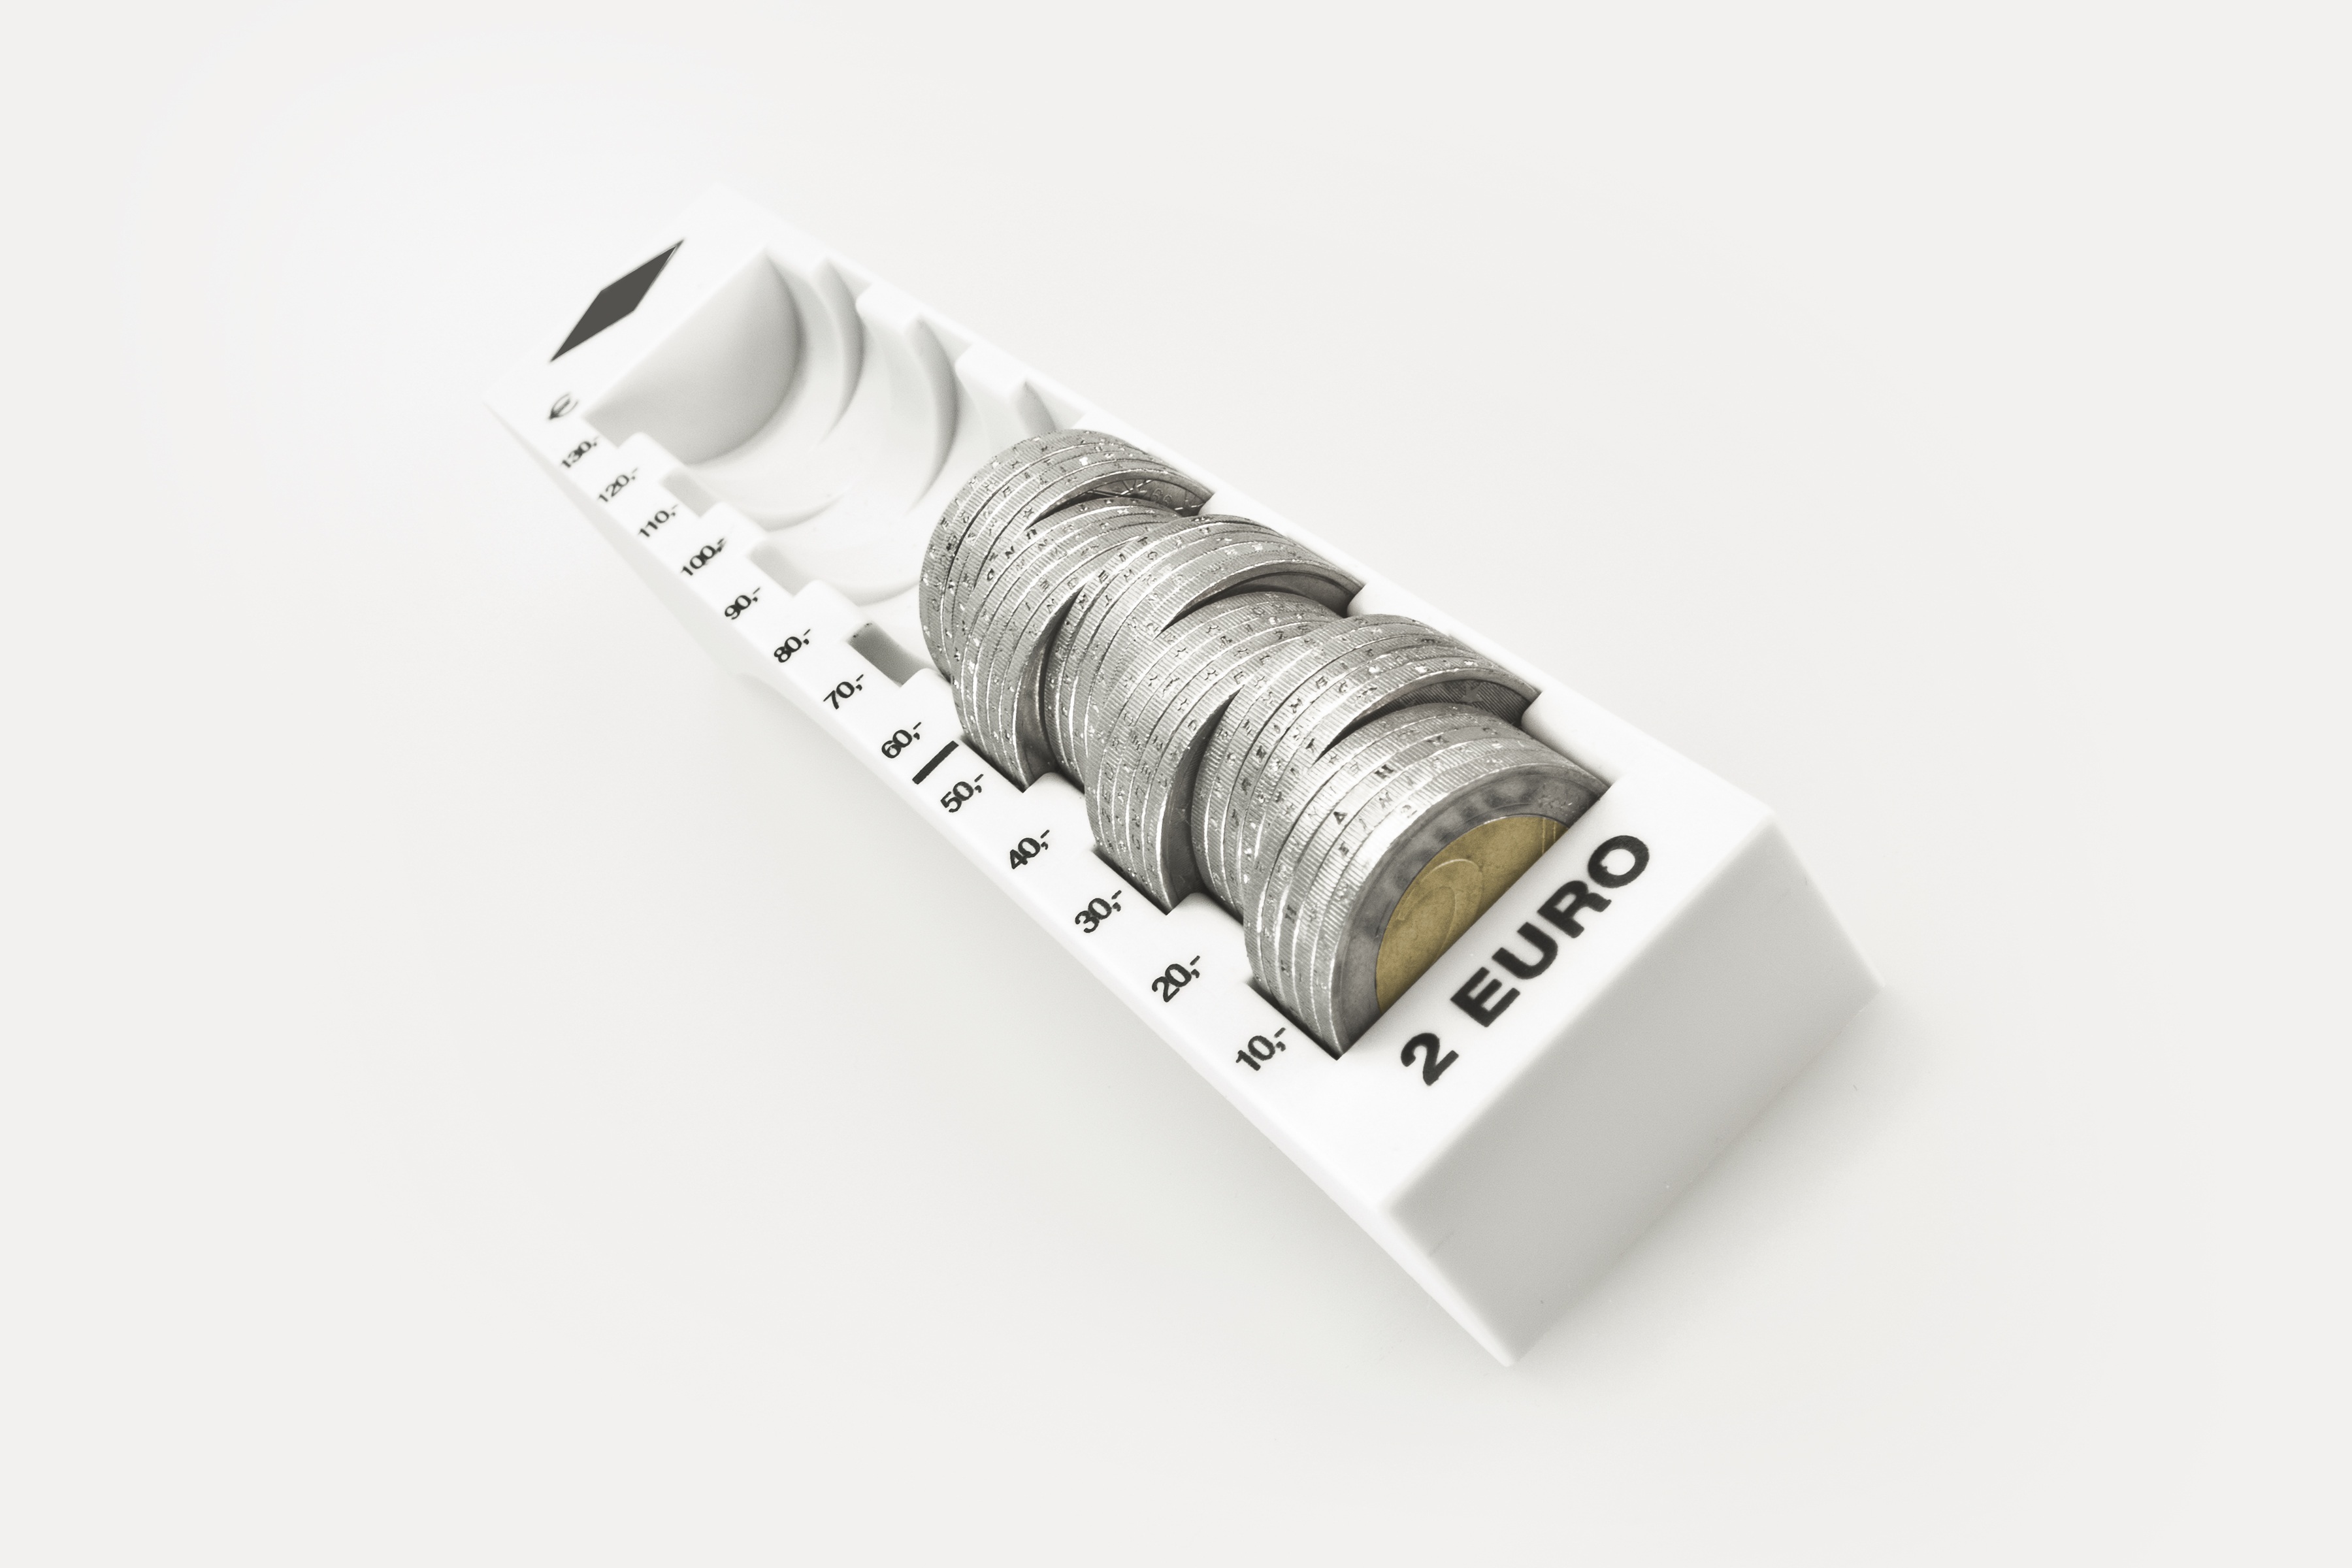
money, two, file, lighting, product, bank, silver, currency, euro, coin, finance, embossing, checkout, 2 euro, cash book